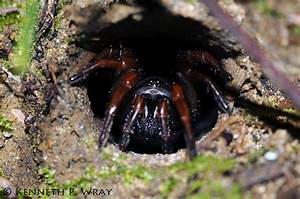
Label: spider